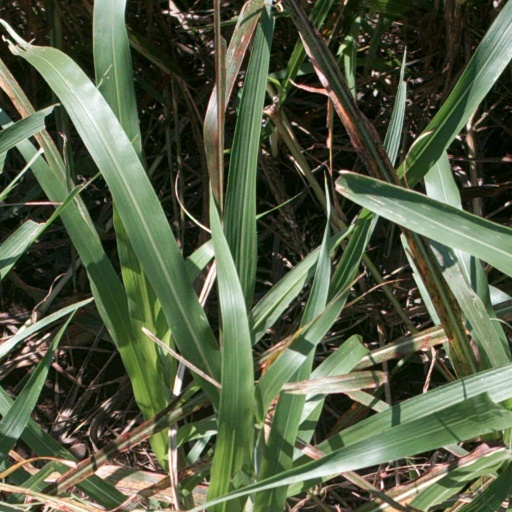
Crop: sorghum